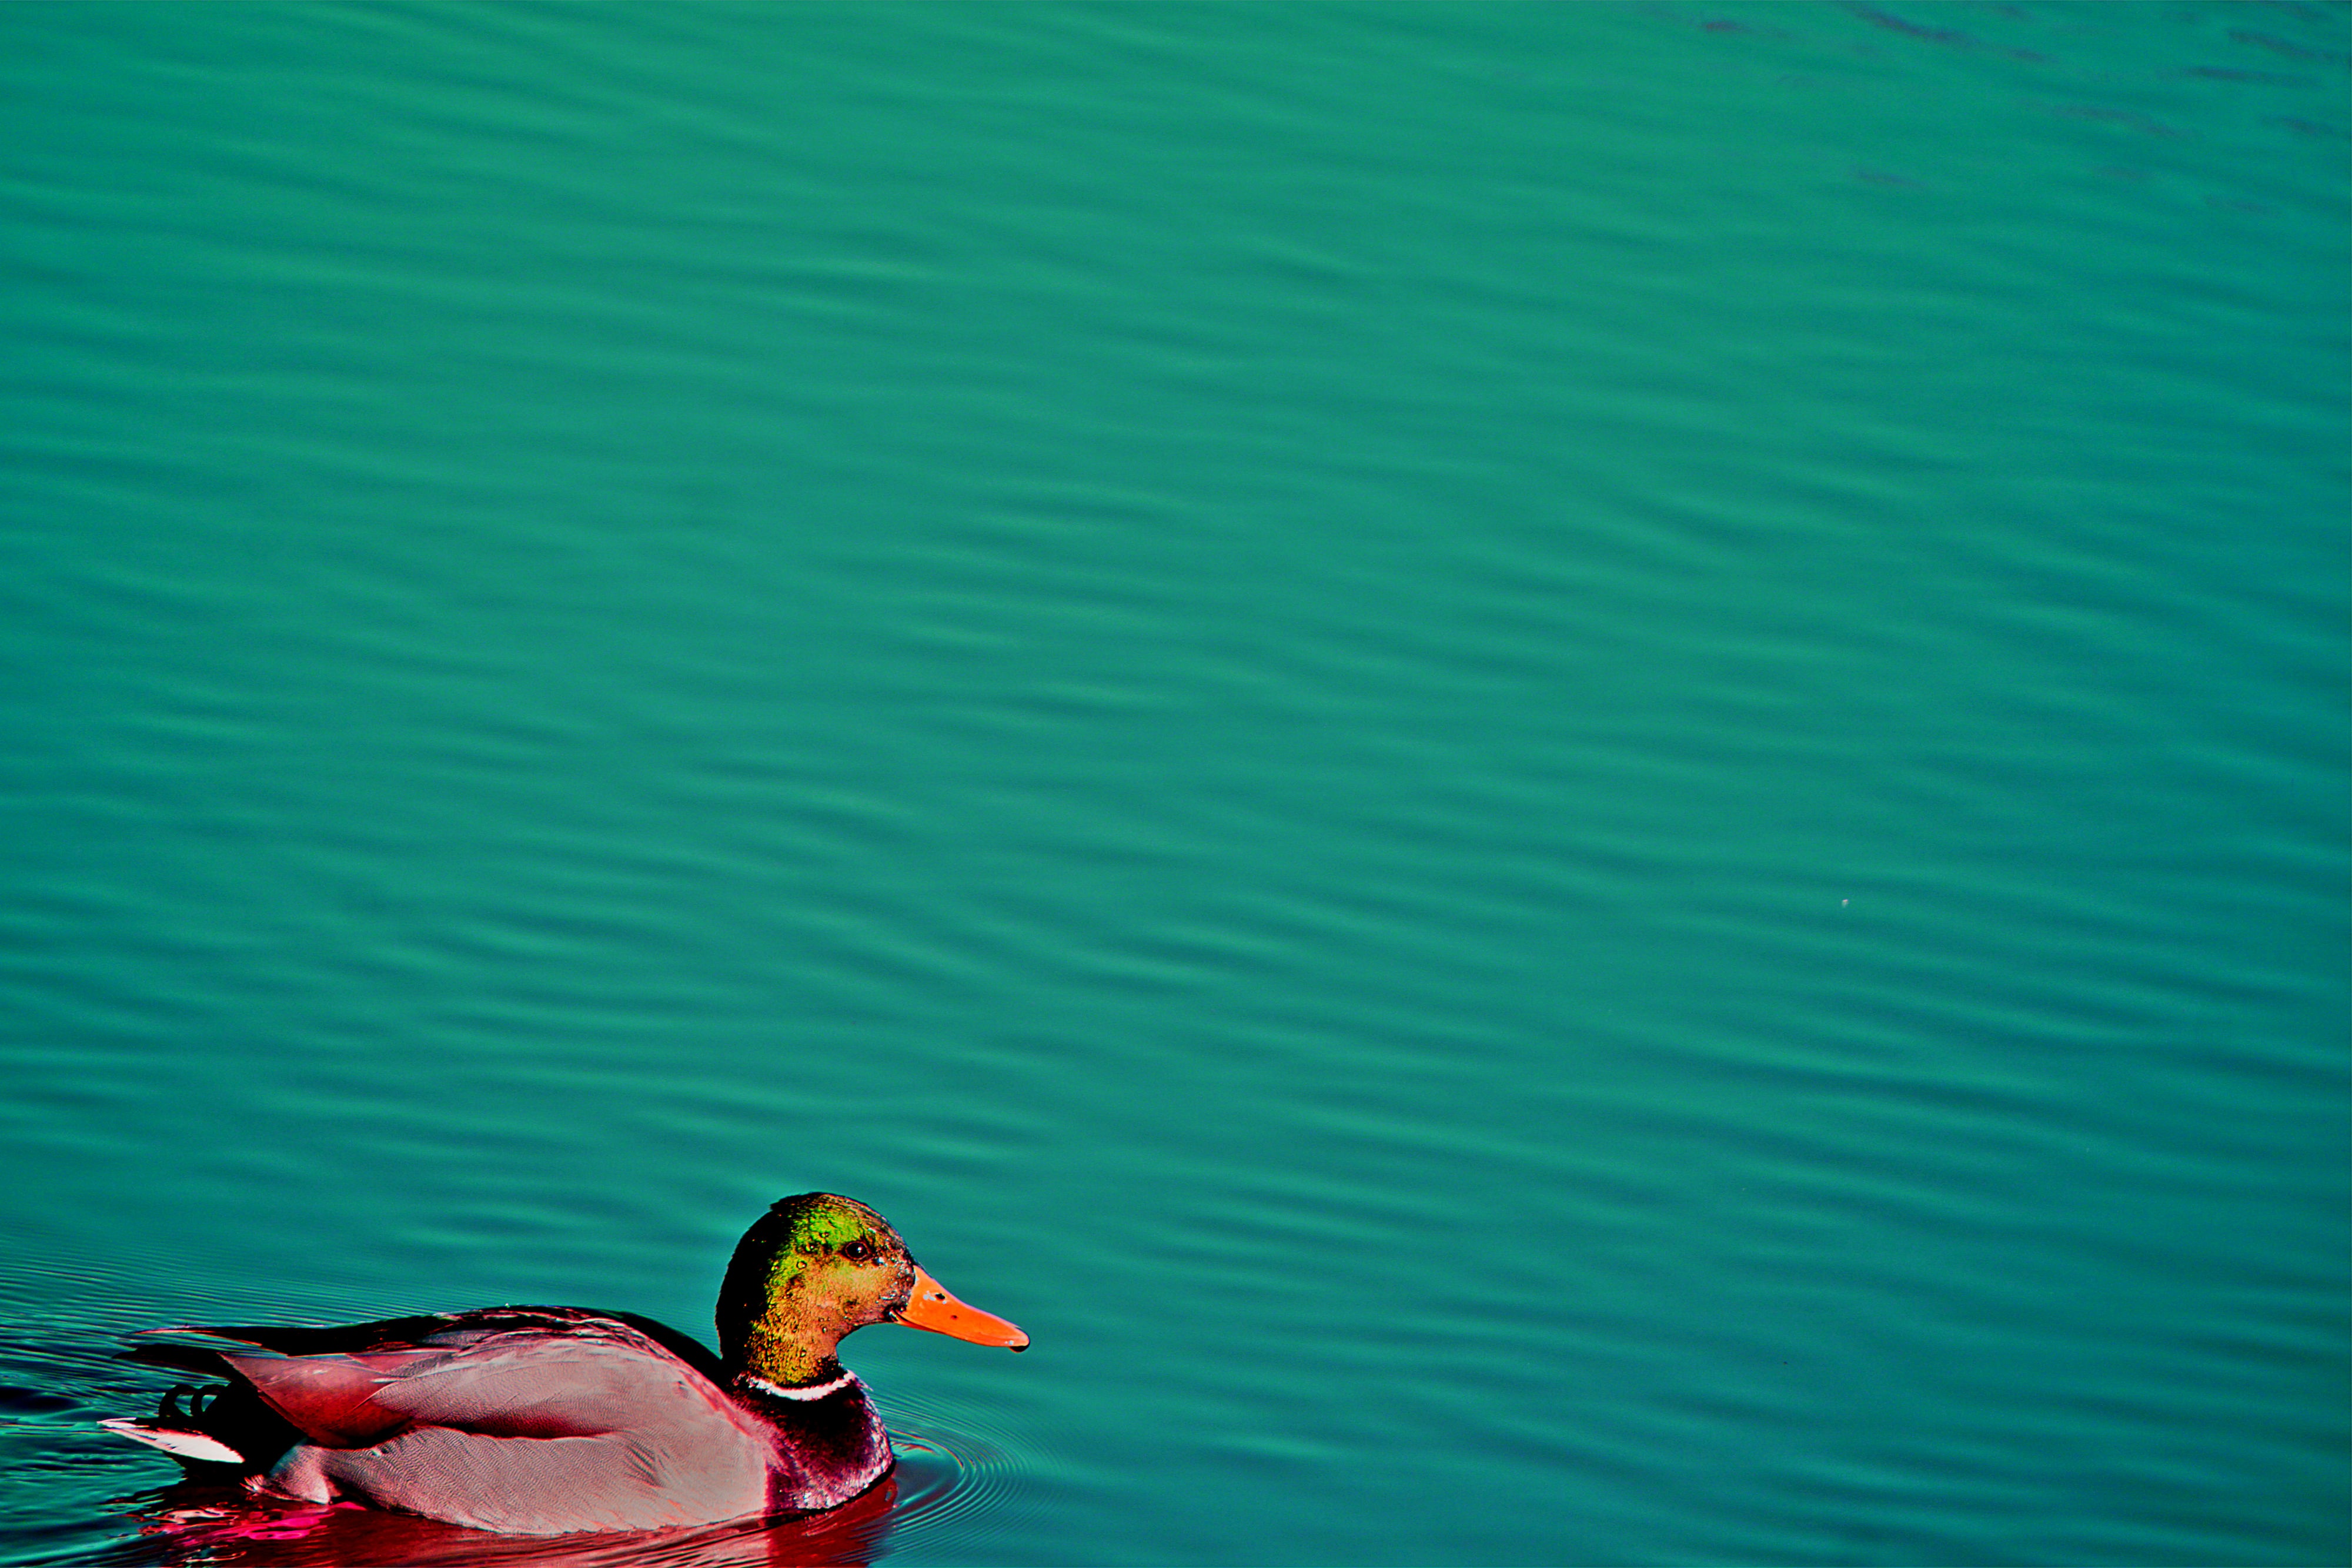
bird, wing, green, duck, waterfowl, water bird, ducks geese and swans